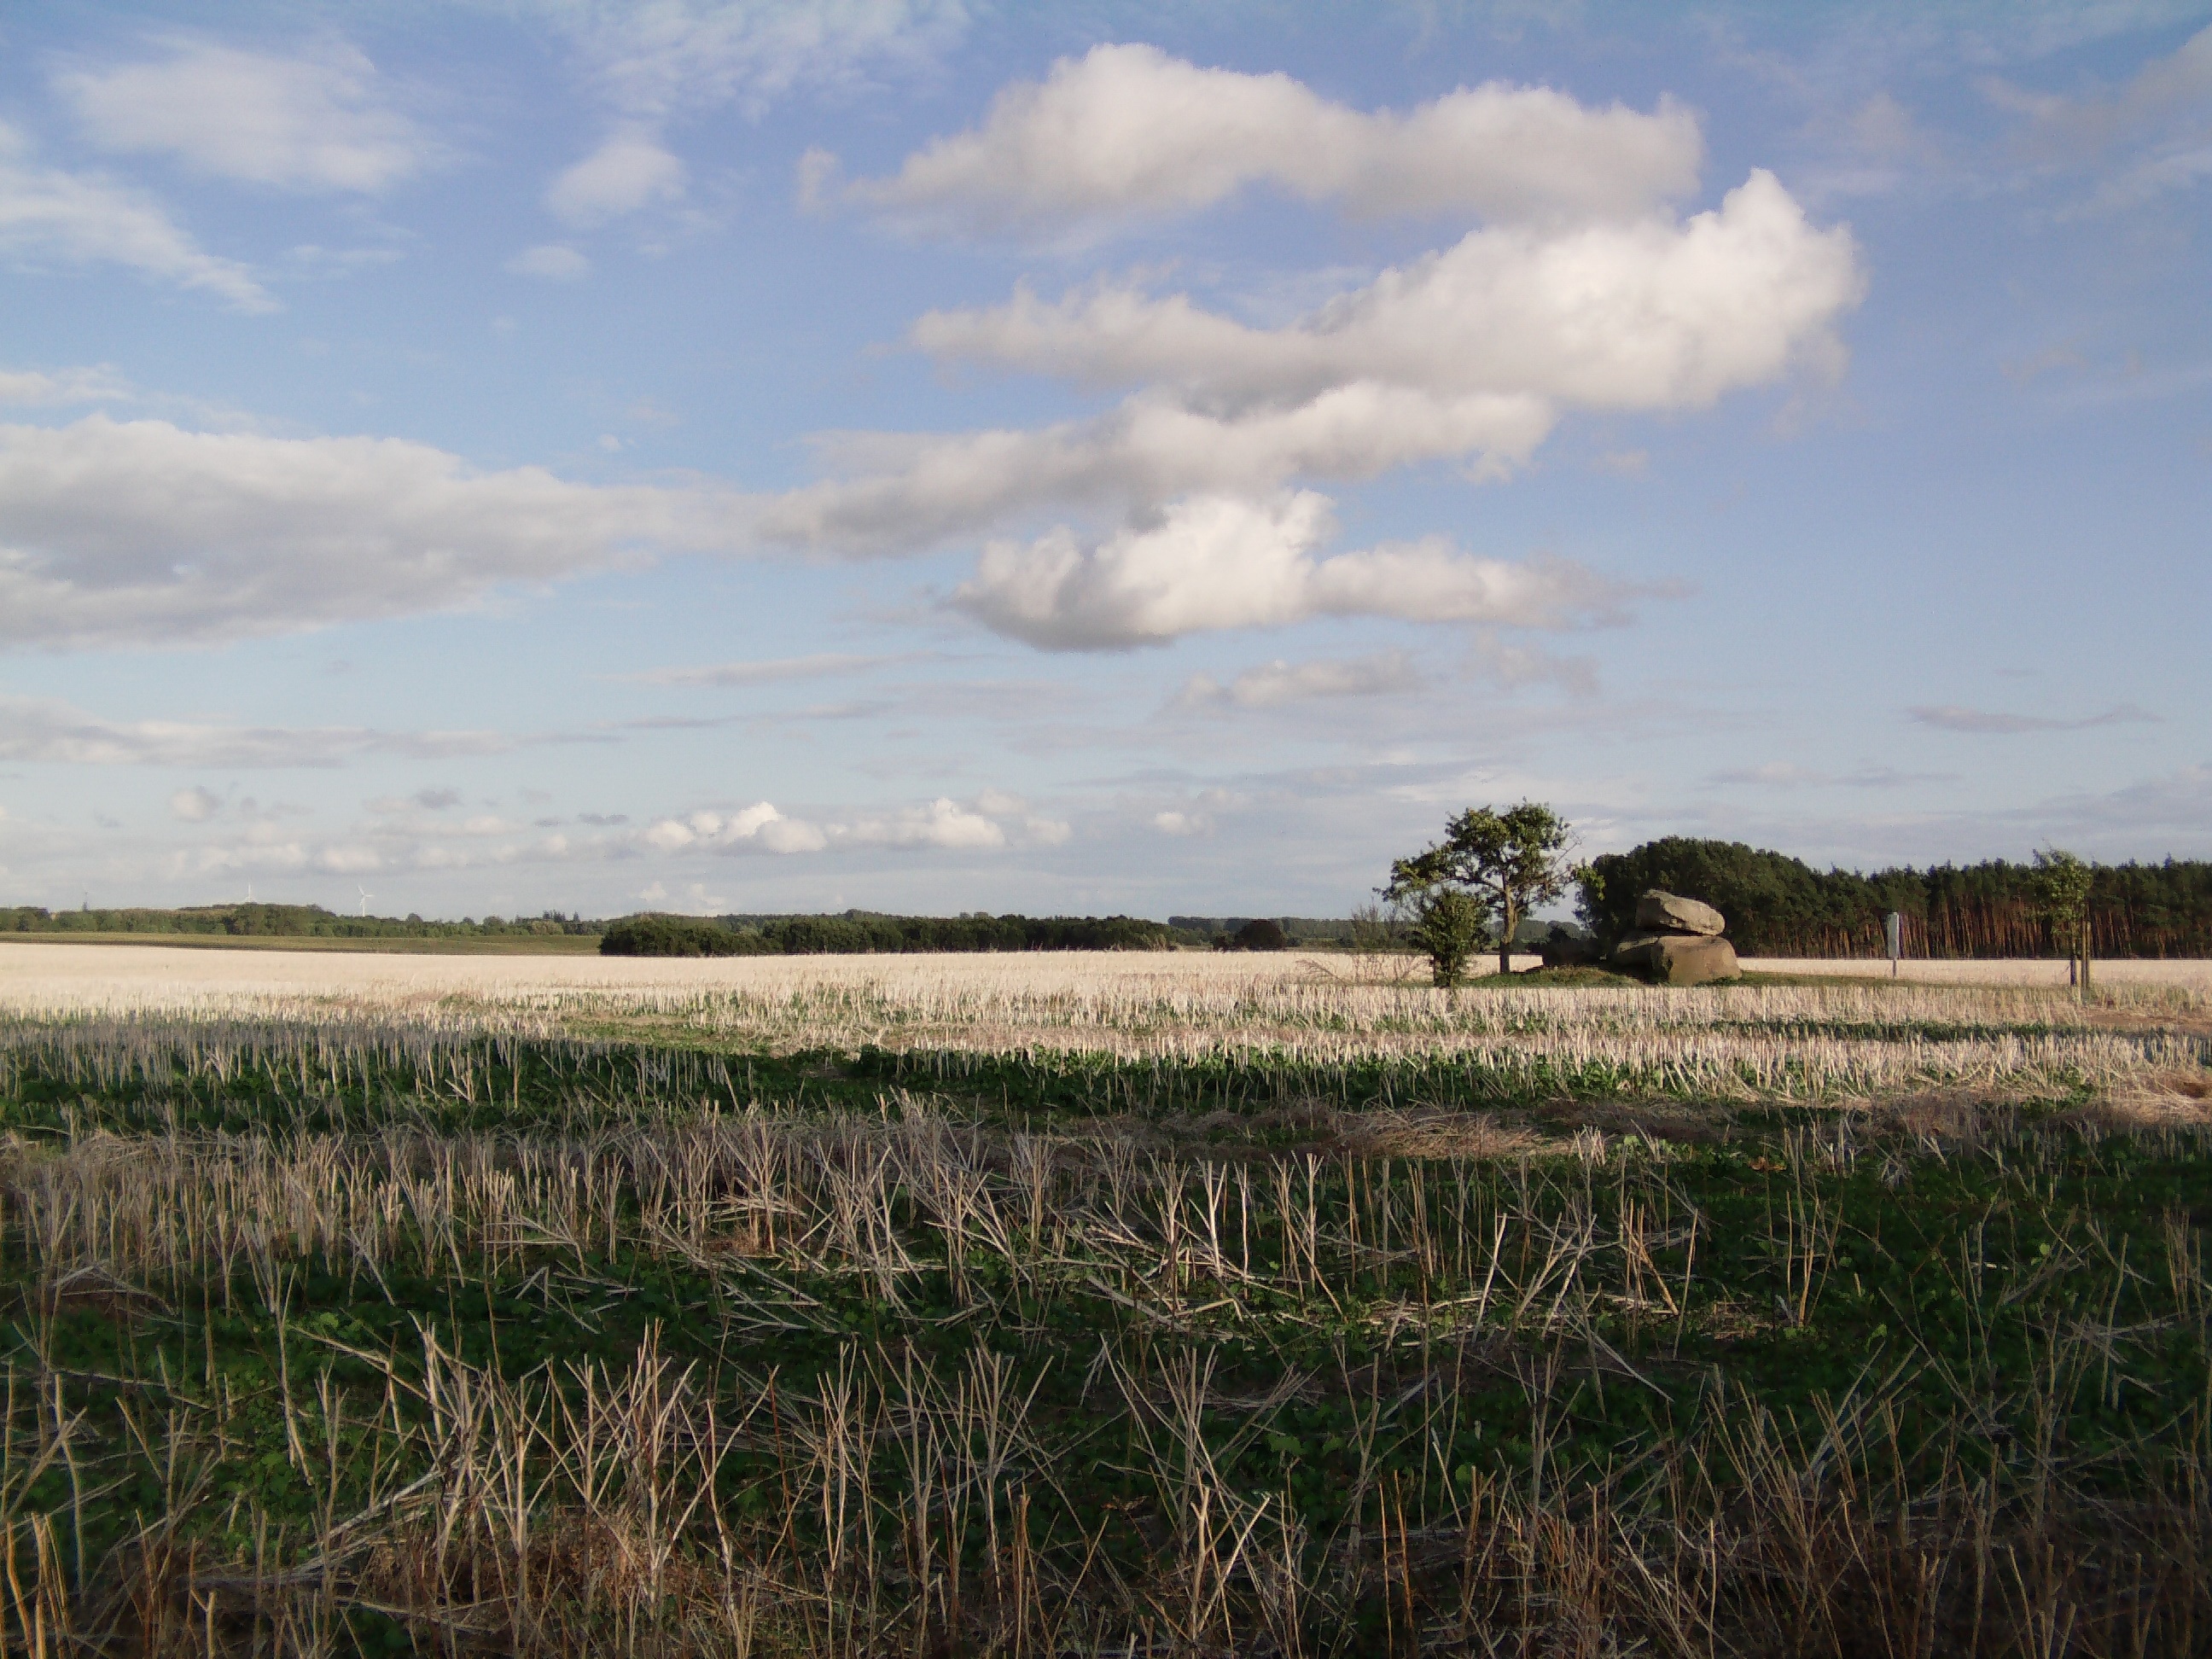
landscape, grass, horizon, marsh, cloud, sky, field, farm, meadow, prairie, hill, wind, pasture, agriculture, savanna, plain, fields, grassland, wetland, bog, habitat, ecosystem, northern germany, steppe, rural area, natural environment, geographical feature, grass family, ecoregion